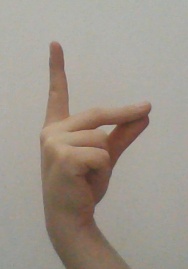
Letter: ta